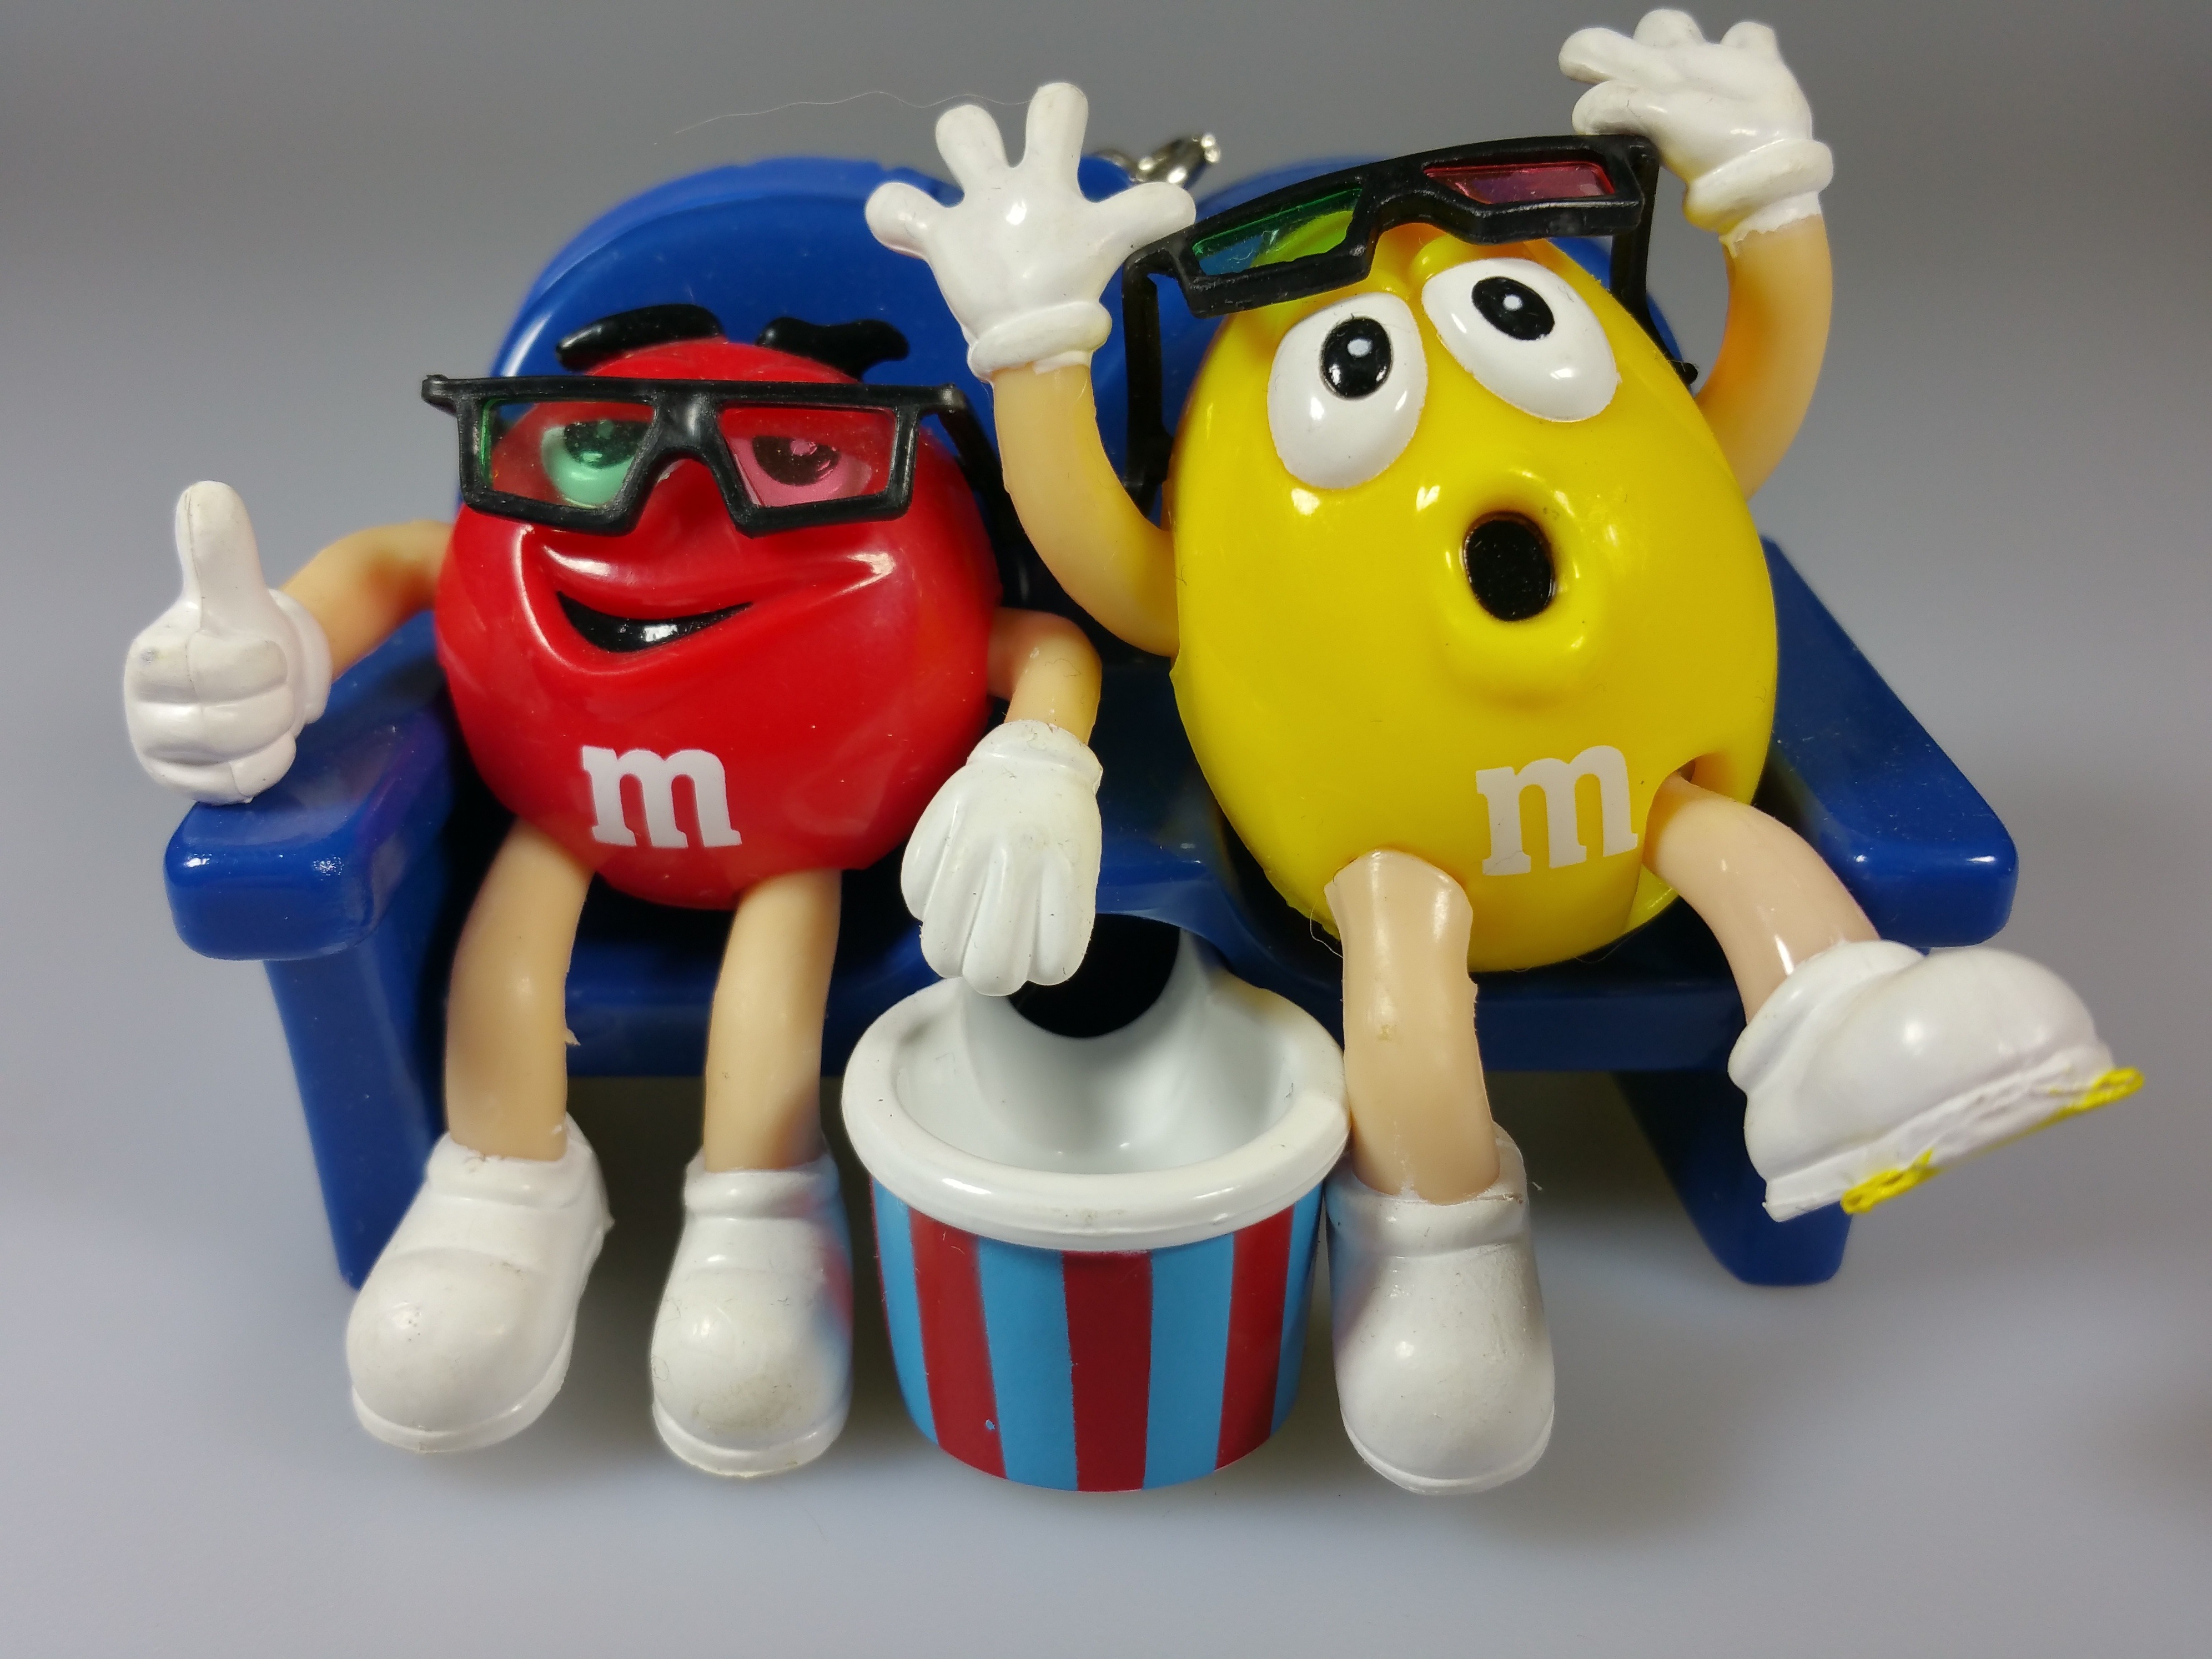
machine, toy, figurine, funny, candy, action figure, stuffed toy, m m's